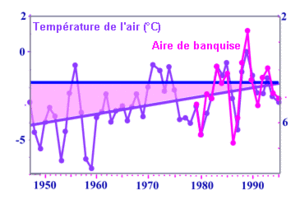
Le Krill antarctique est une espèce de krill vivant dans les eaux de l'océan Austral. Les Krills antarctiques sont des invertébrés qui, comme les crevettes, vivent en grands groupes, appelés « essaims », atteignant parfois des densités de 10 000 à 30 000 individus par mètre cube.